He Is My Brother

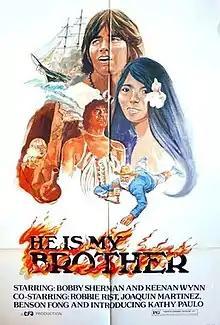
Theatrical release poster

He Is My Brother is a 1975 American drama film directed by Edward Dmytryk.